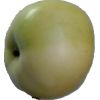
Label: Apple 6